Resonance (sociology)

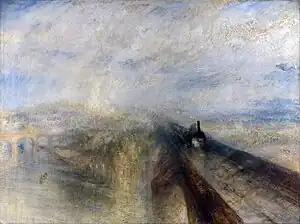

While the current phase of late modernism is characterized by a high resonance sensitivity and expectation of its subjects, the mode of dynamic stabilization results in a loss of resonance. Rosa notes three essential manifestations of the current crisis of modernity: